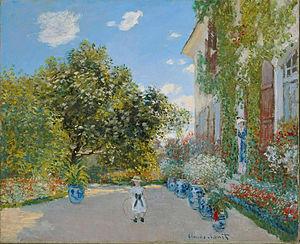
Ce tableau rassemble les peintures de Claude Monet, par dates, et par thèmes à chaque fois que cela était pertinent. Les séries qui font déjà l'objet d'un article ne sont mentionnées que par le lien.